Jacob Green (pastor)

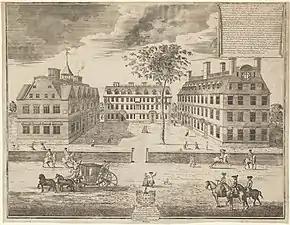
Harvard College in 1726, though the college looked the same upon Green's arrival.

Green enrolled at Harvard College in the summer of 1740 at the age of 18 and a half. Green recounted his college experience as demanding, though he placed this feeling on his excessive studying. Moreover, he was a studious student who avoided trouble, winning three scholarships and becoming Scholar of the House while there. At Harvard, he intensely studied theology and was member of a small religious society that met weekly. In his junior year, he began a personal diary that he continued for over 40 years. He graduated from Harvard in July 1744 in a class of thirty. Afterwards, he wished to pursue advanced studies but was too poor, so he accepted a teaching position at a school in Sutton, Massachusetts, for one year.